Origin of Malankara Church of God Thrikkannamangal

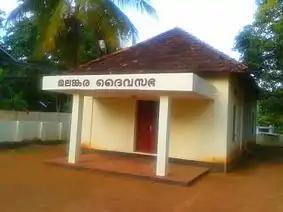
Malankara Church of God, Kottarakkara old building- estd.1928

Missionary Cook stayed at Bangalore during the 1st World war time and started his work again in 1917 at Tamil Nadu and Kerala. As a result of his work many people converted and received baptism. He established Churches at Adoor, Vilakudy and Chaliakara estate at Punalur. While working among estate workers of Chaliakara and Ambanad, he had acquaintance with managers of the estate, who were Europeans. By this time he wanted to shift his headquarters from Bangalore to somewhere near Kottarakara. Through the estate managers he came to know one contractor sri Geevargese Koshy, Vadakadathu veedu from Thrikkannamangal and he agreed to give his house for his stay. In 1921, he shifted his headquarters from Bangalore to Villakonathu Bunglow at Thrikkannamangal, Kottarakkara. He made a temporary shed in the compound and started worship, great revival took place. Many people converted and received baptism. Many sick people healed and baptized with Holy Spirit. He named the Church as Malankara Poorna Suvisesha Sabha.